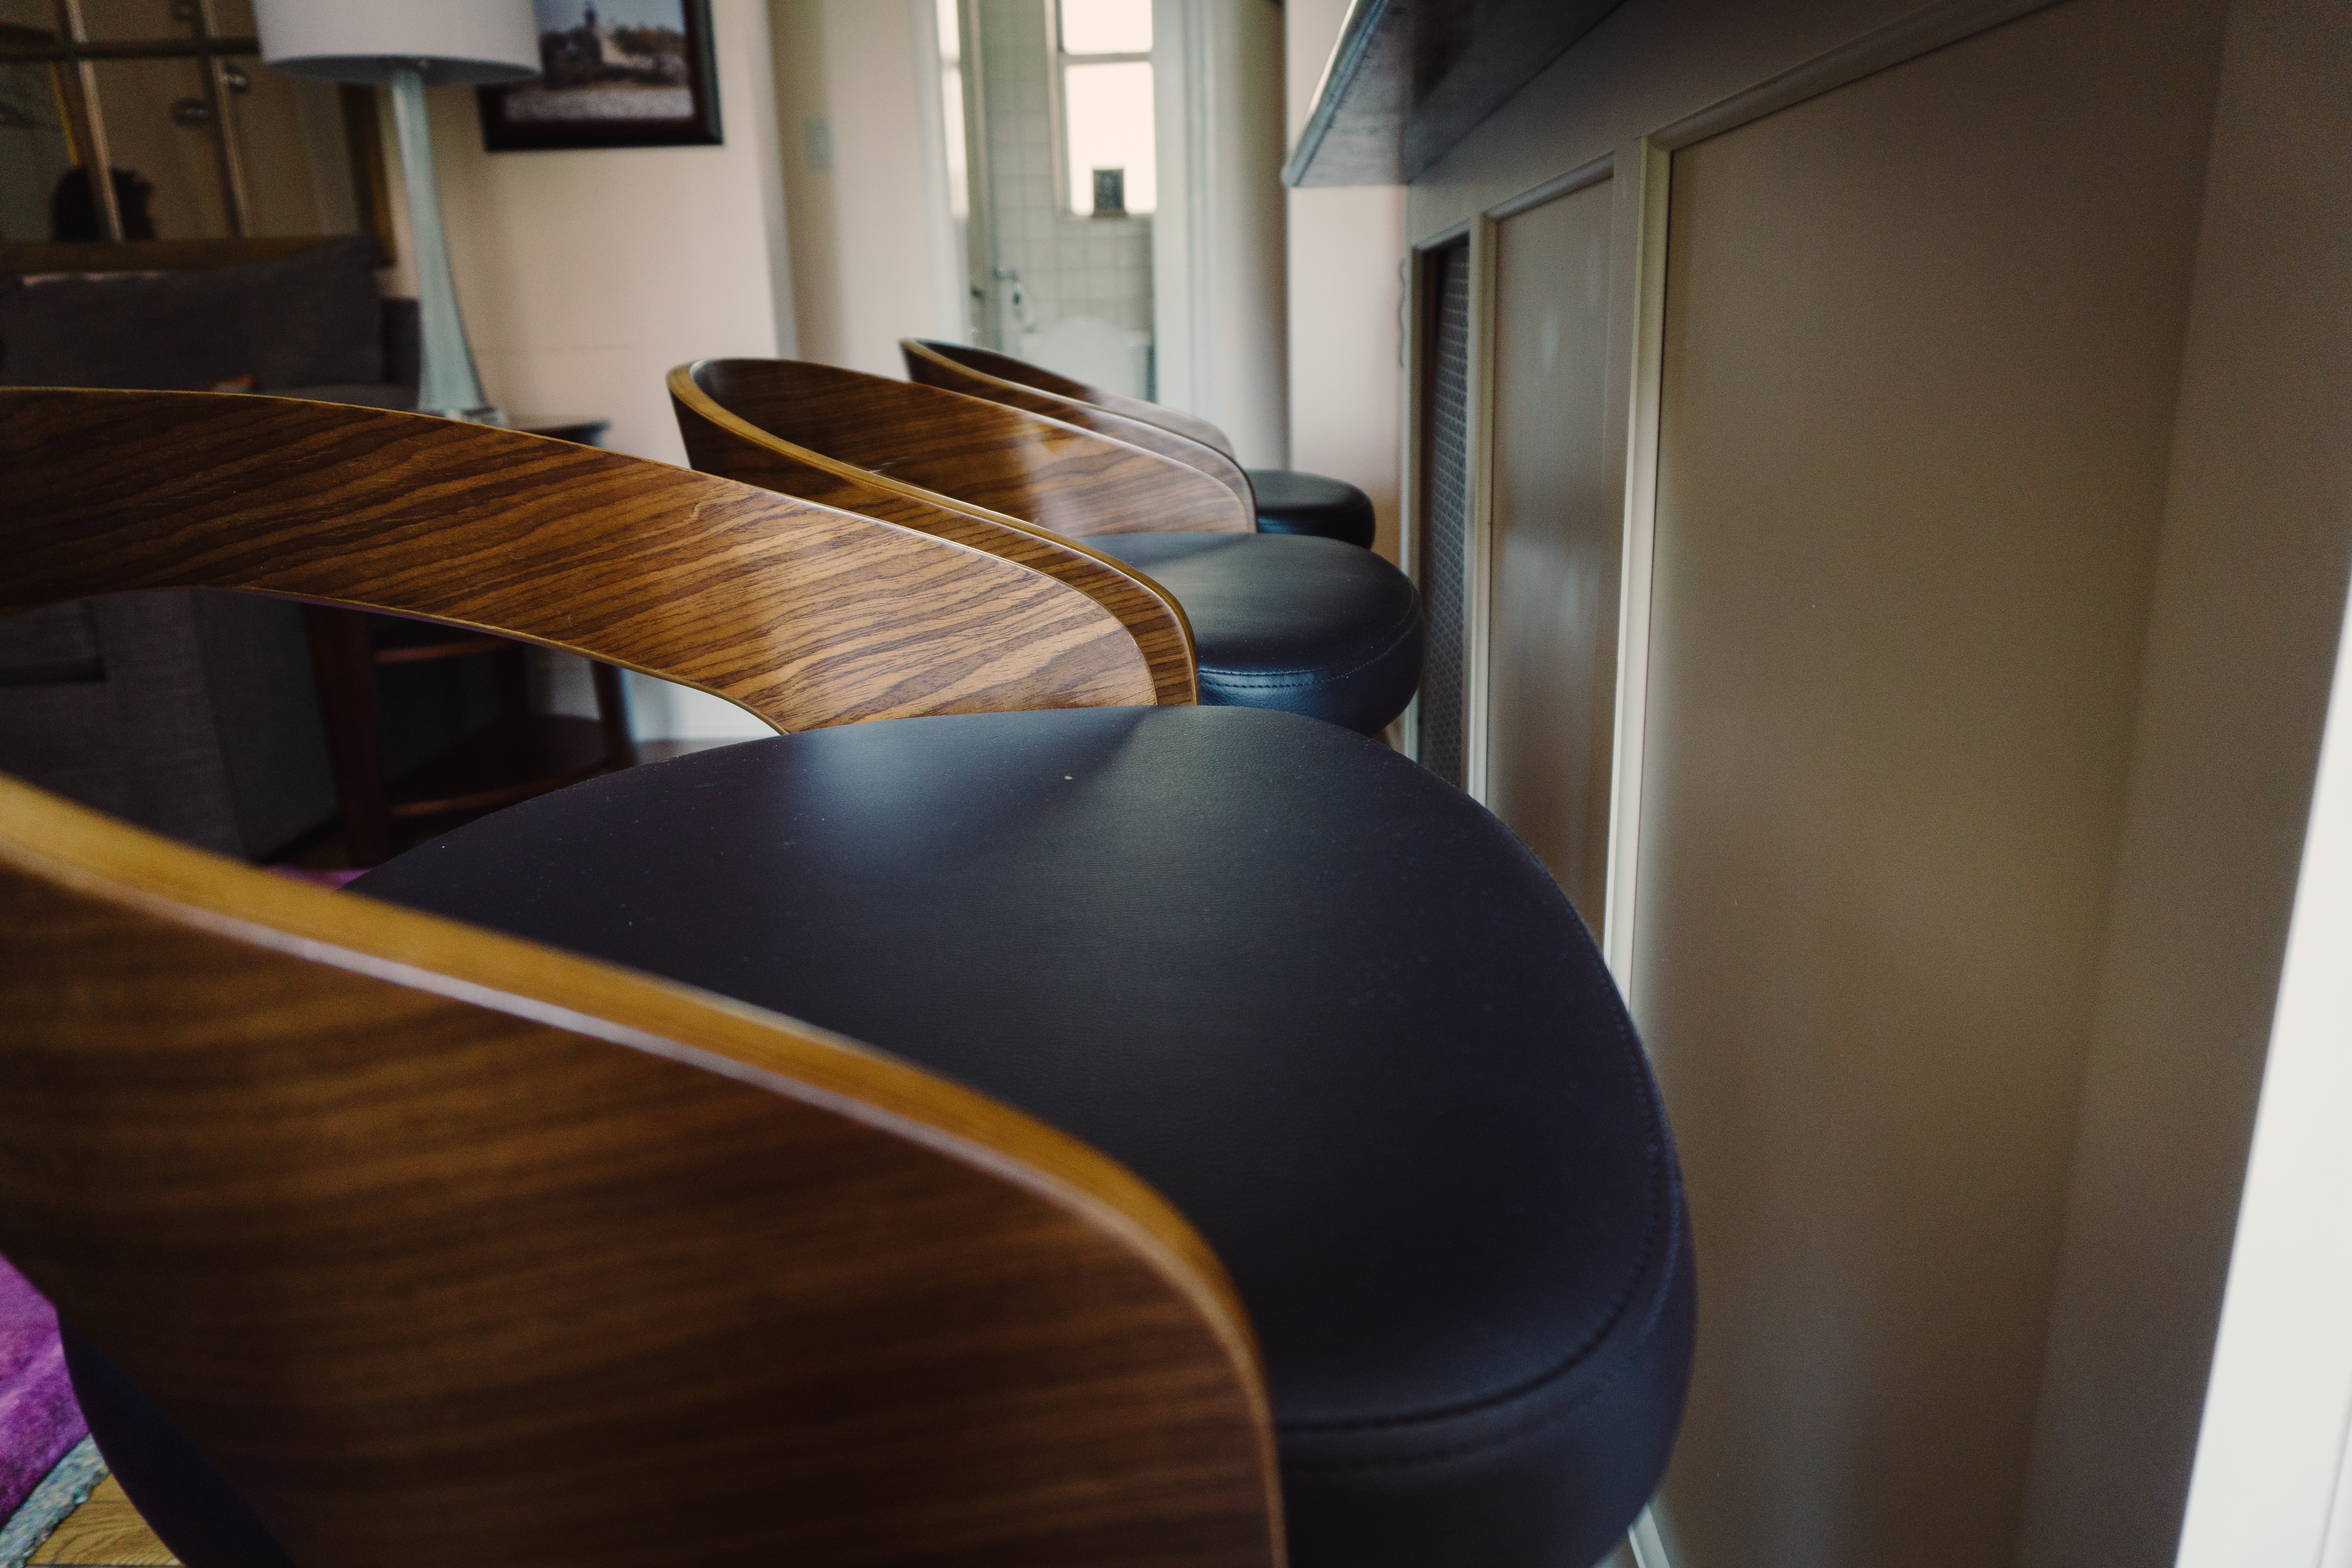
chair, furniture